Suzzy Roche

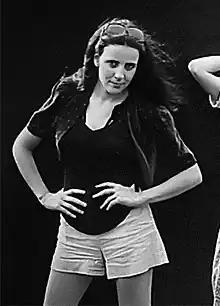
Roche in a promotional photo for the Roches in 1980

Suzzy Roche (born September 29, 1956) is an American singer, best known for her work with the vocal group the Roches, alongside sisters Maggie and Terre. Suzzy is the youngest of the three, and joined the act in 1977. She is the author of the novels "Wayward Saints" and "The Town Crazy" and the children's book "Want to Be in a Band?"